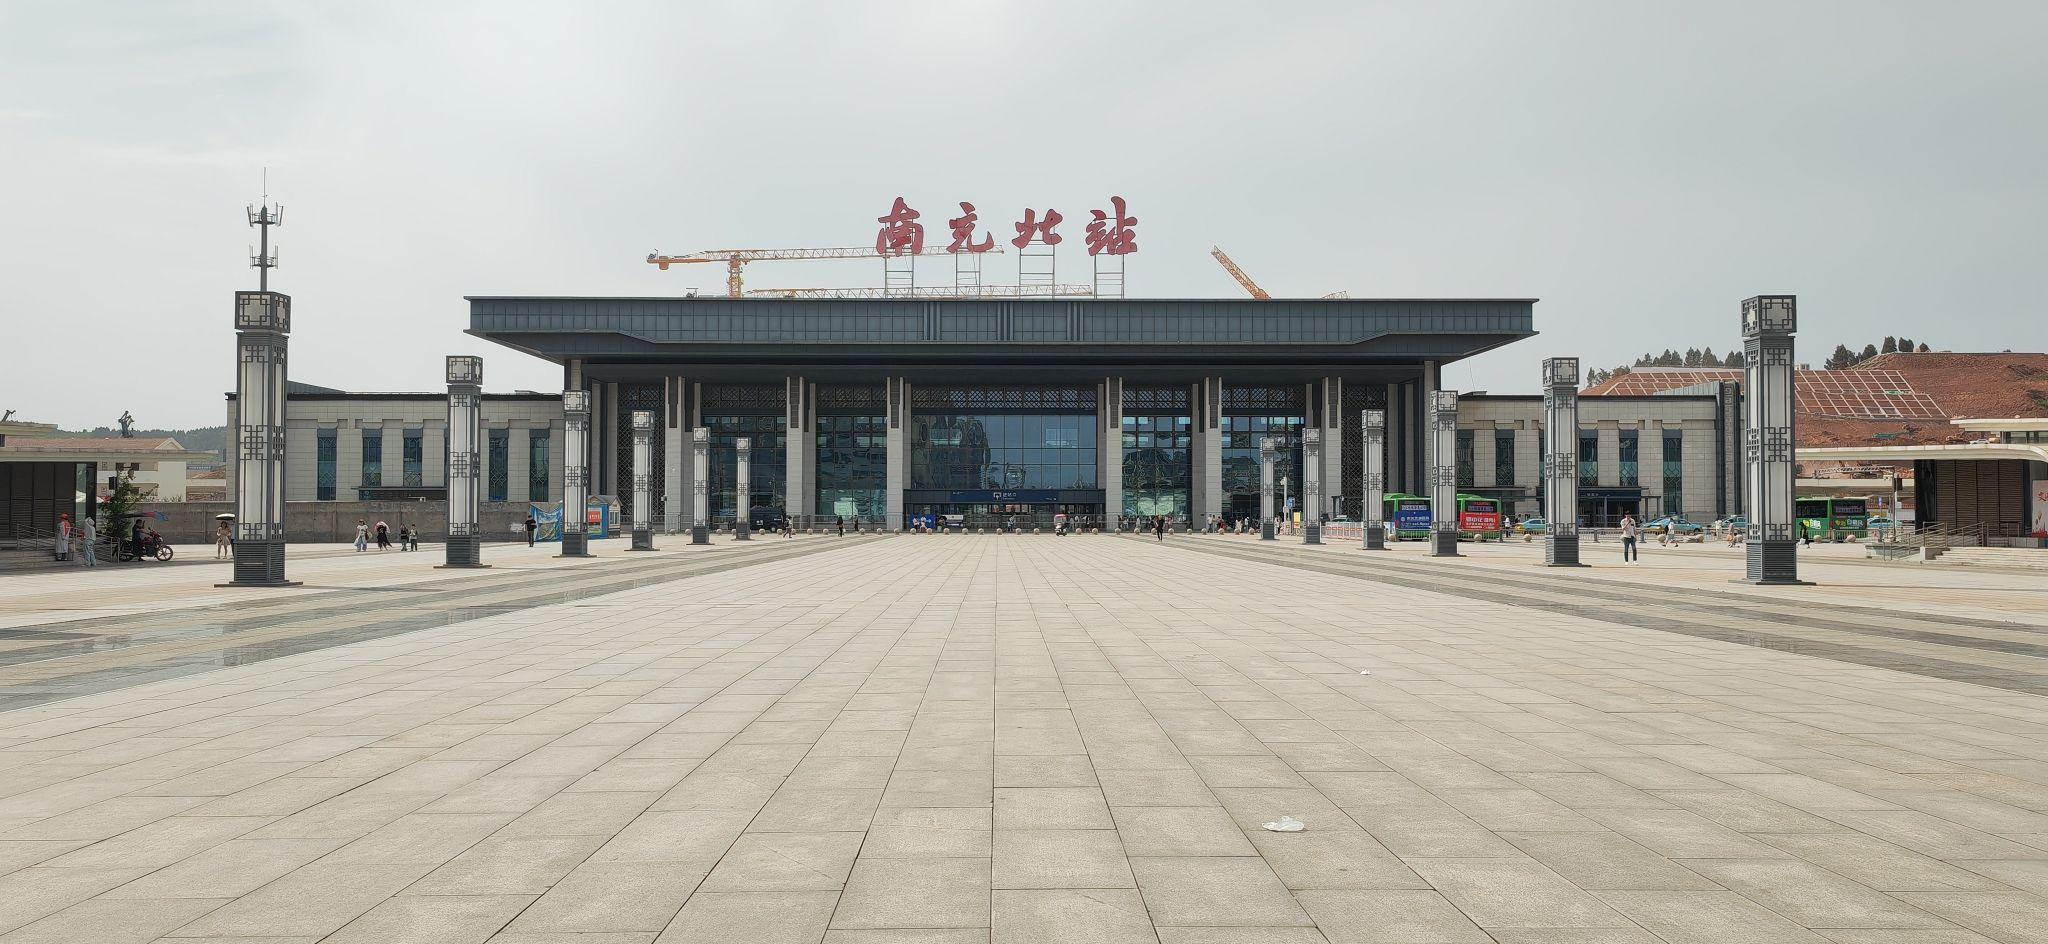
地标名称：南充北站
所在城市：南充市·顺庆区